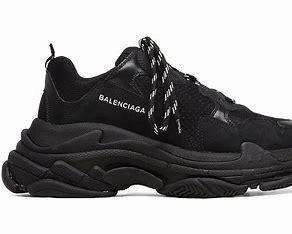
Brand: Balenciaga
Model: Triple S